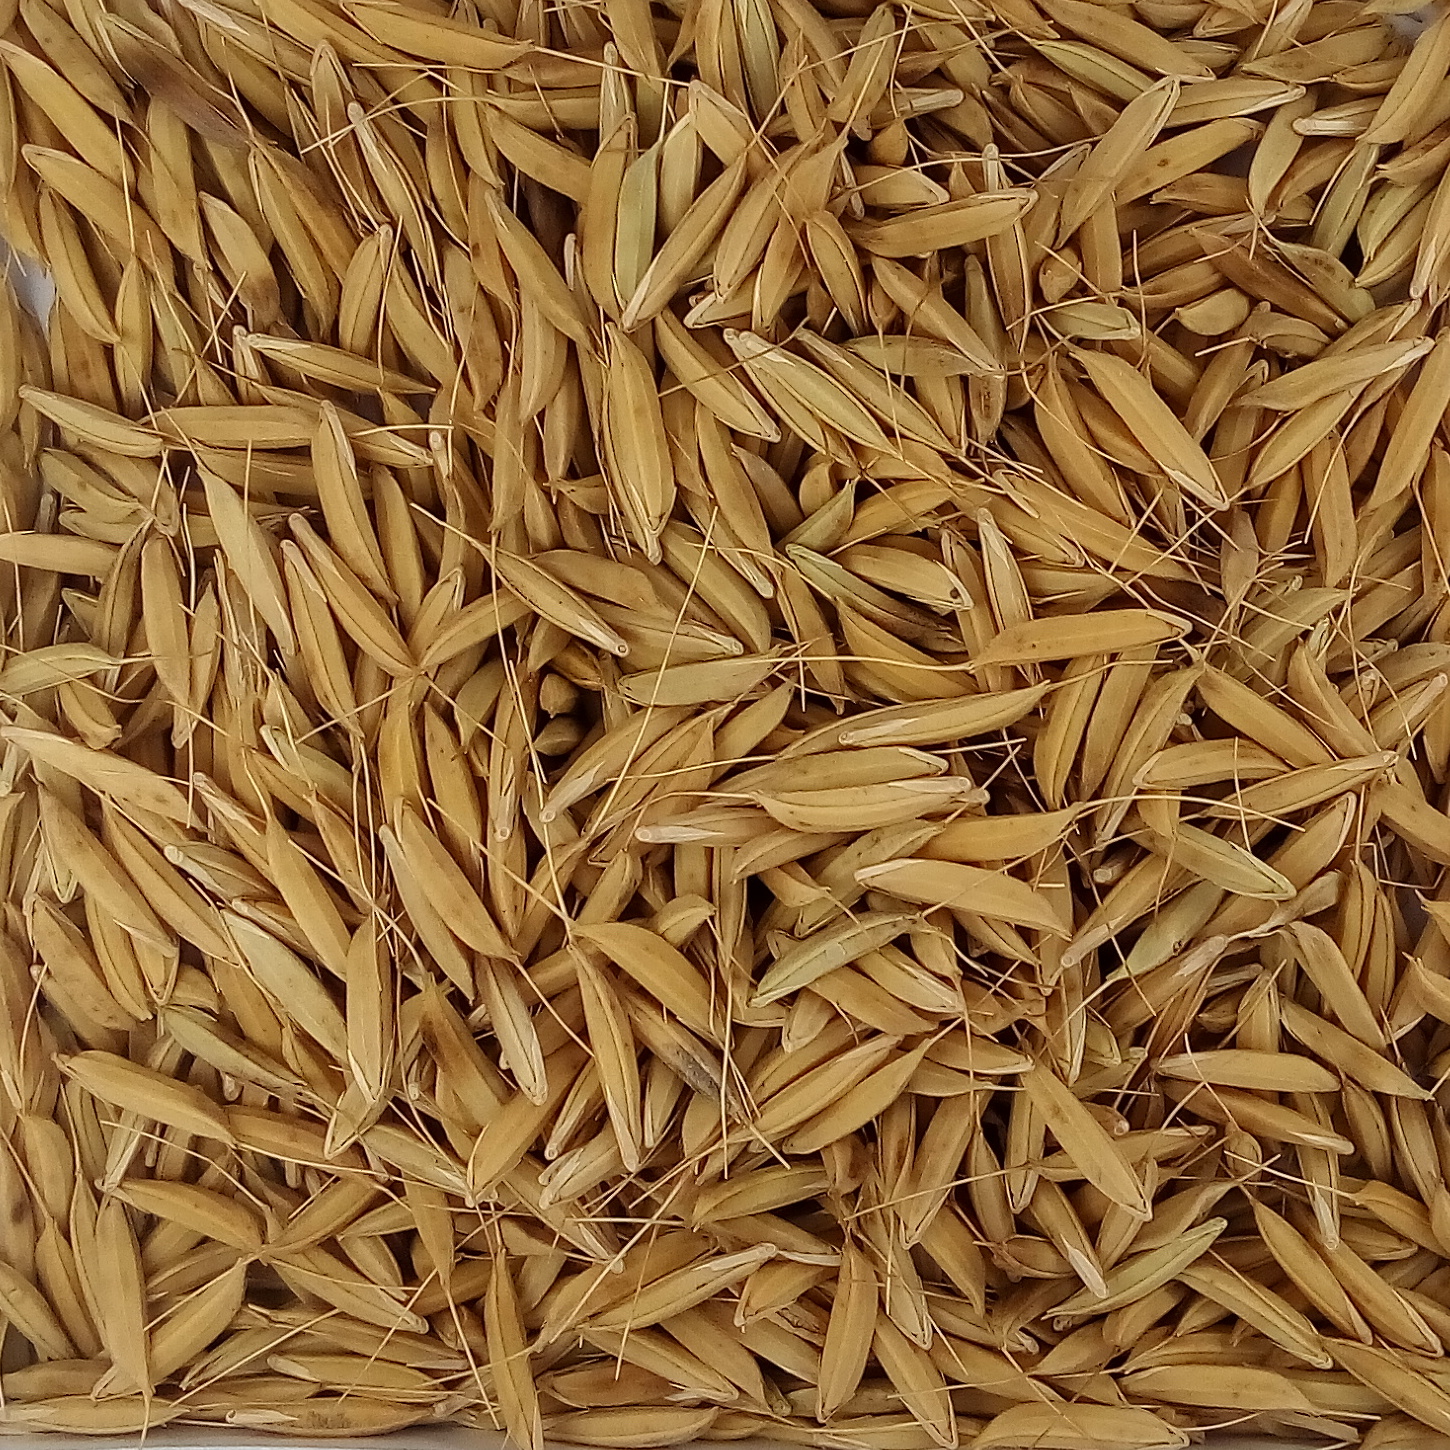
Rice seed variety: CSR_30